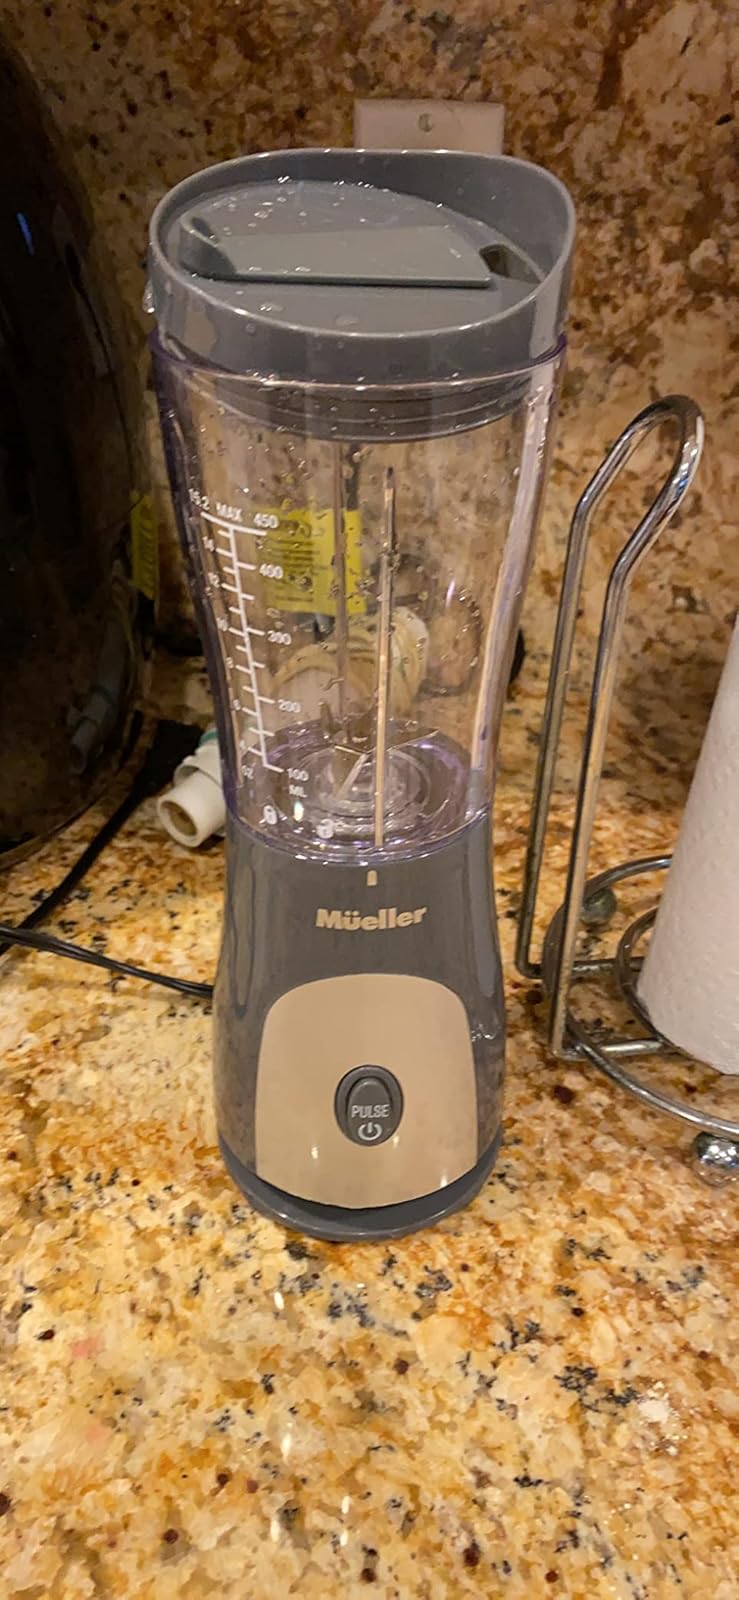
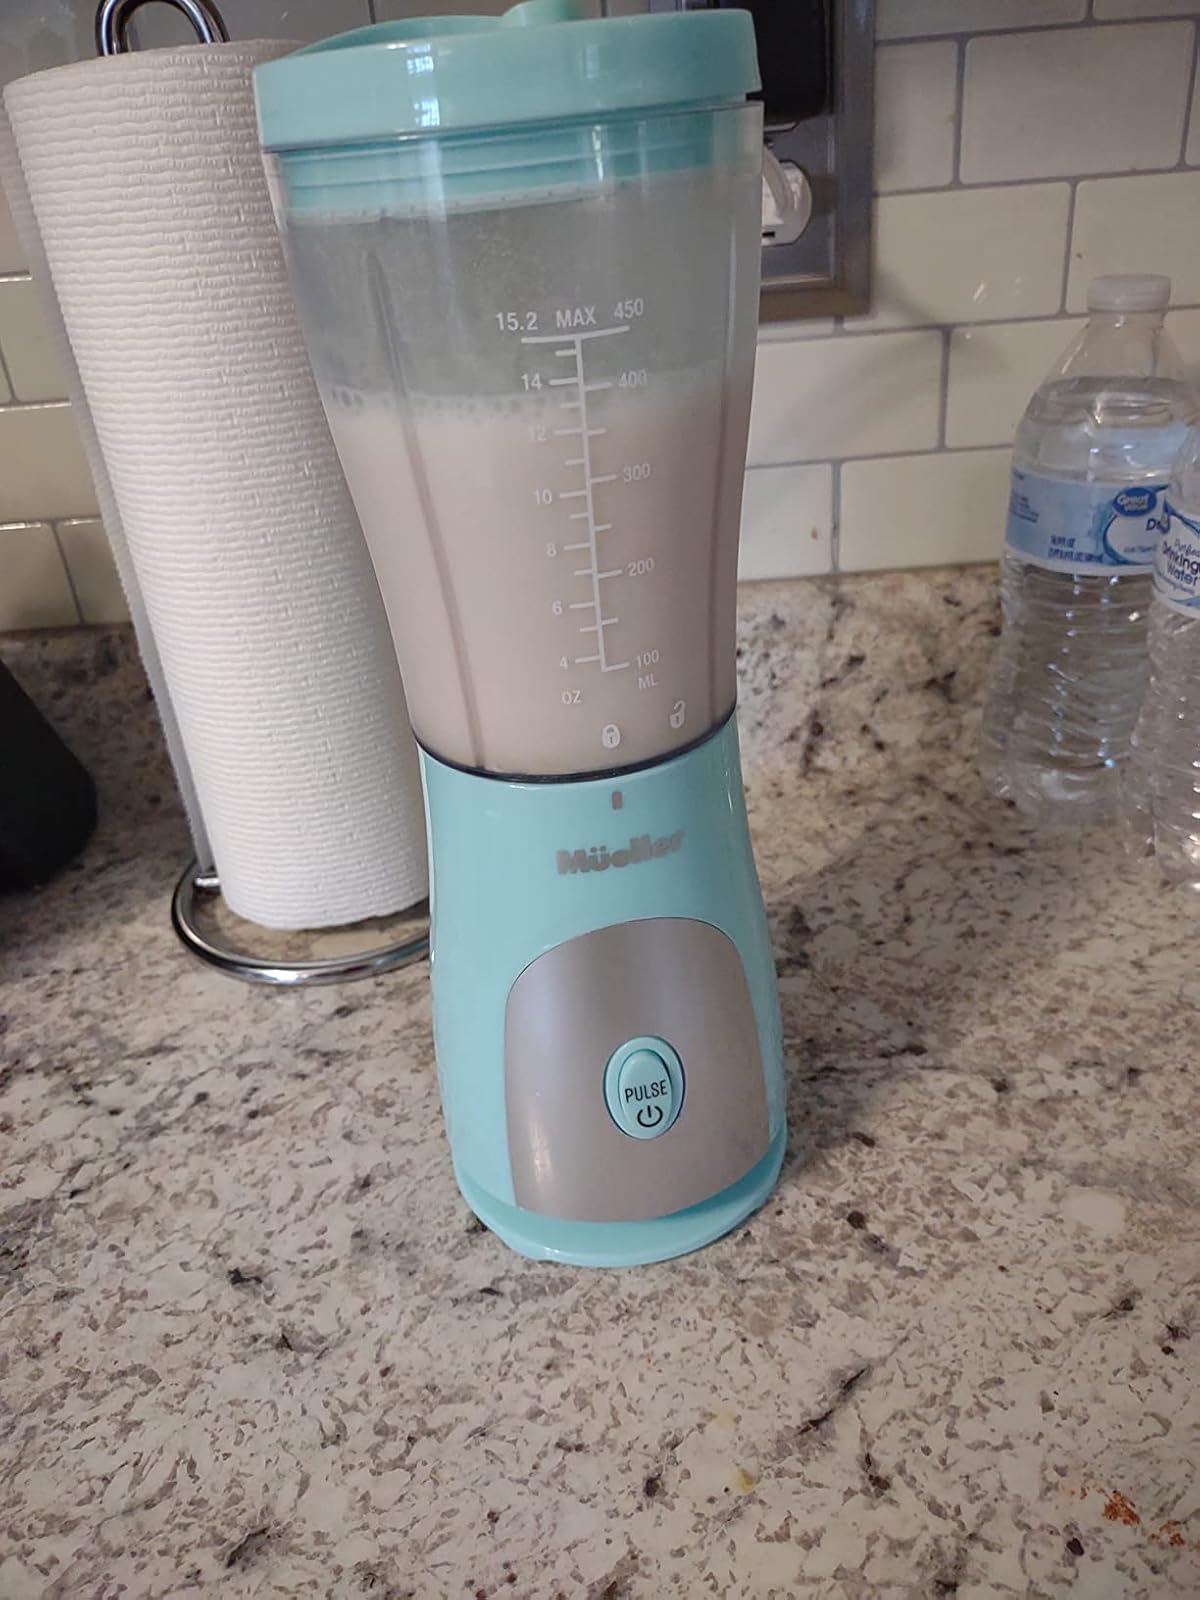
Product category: items_blender
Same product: no